The Venetian Macao

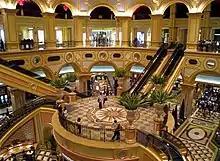
The Great Hall

The Venetian Macao is a hotel and casino resort in Macau, China owned by the American Las Vegas Sands company. The 39-story structure on Macau's Cotai Strip has of floor space, and is modeled on its sister casino resort The Venetian Las Vegas. It is the largest casino in the world, the largest single structure hotel in Asia, and the tenth-largest building in the world by floor area.